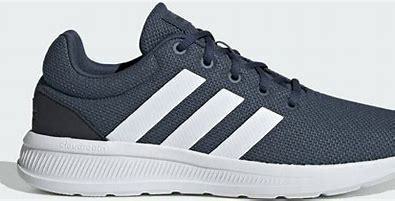
Brand: Adidas
Model: Lite Racer CLN